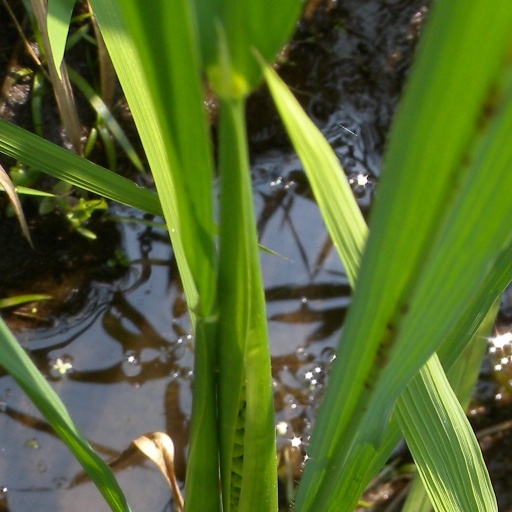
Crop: rice